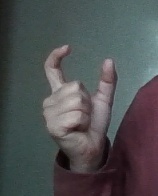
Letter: nun